Mind Your Own Business (film)

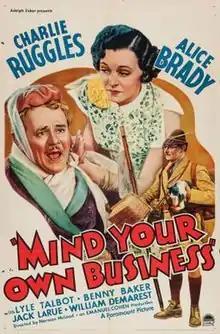
Theatrical release poster

Mind Your Own Business is a 1936 American comedy film directed by Norman Z. McLeod and written by John Francis Larkin and Dore Schary. The film stars Charlie Ruggles, Alice Brady, Lyle Talbot, Benny Baker, Gene Lockhart, and Jack La Rue. It was released on December 18, 1936 by Paramount Pictures.